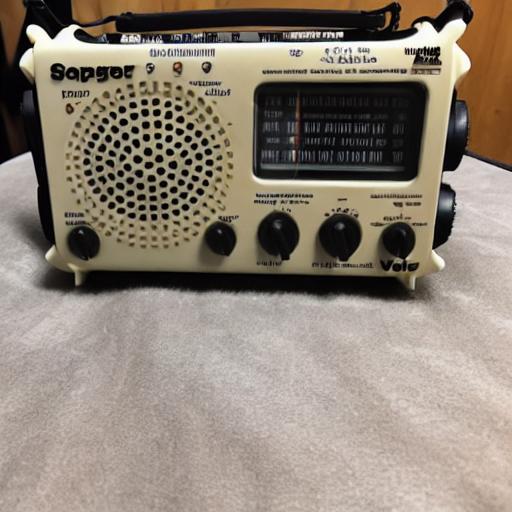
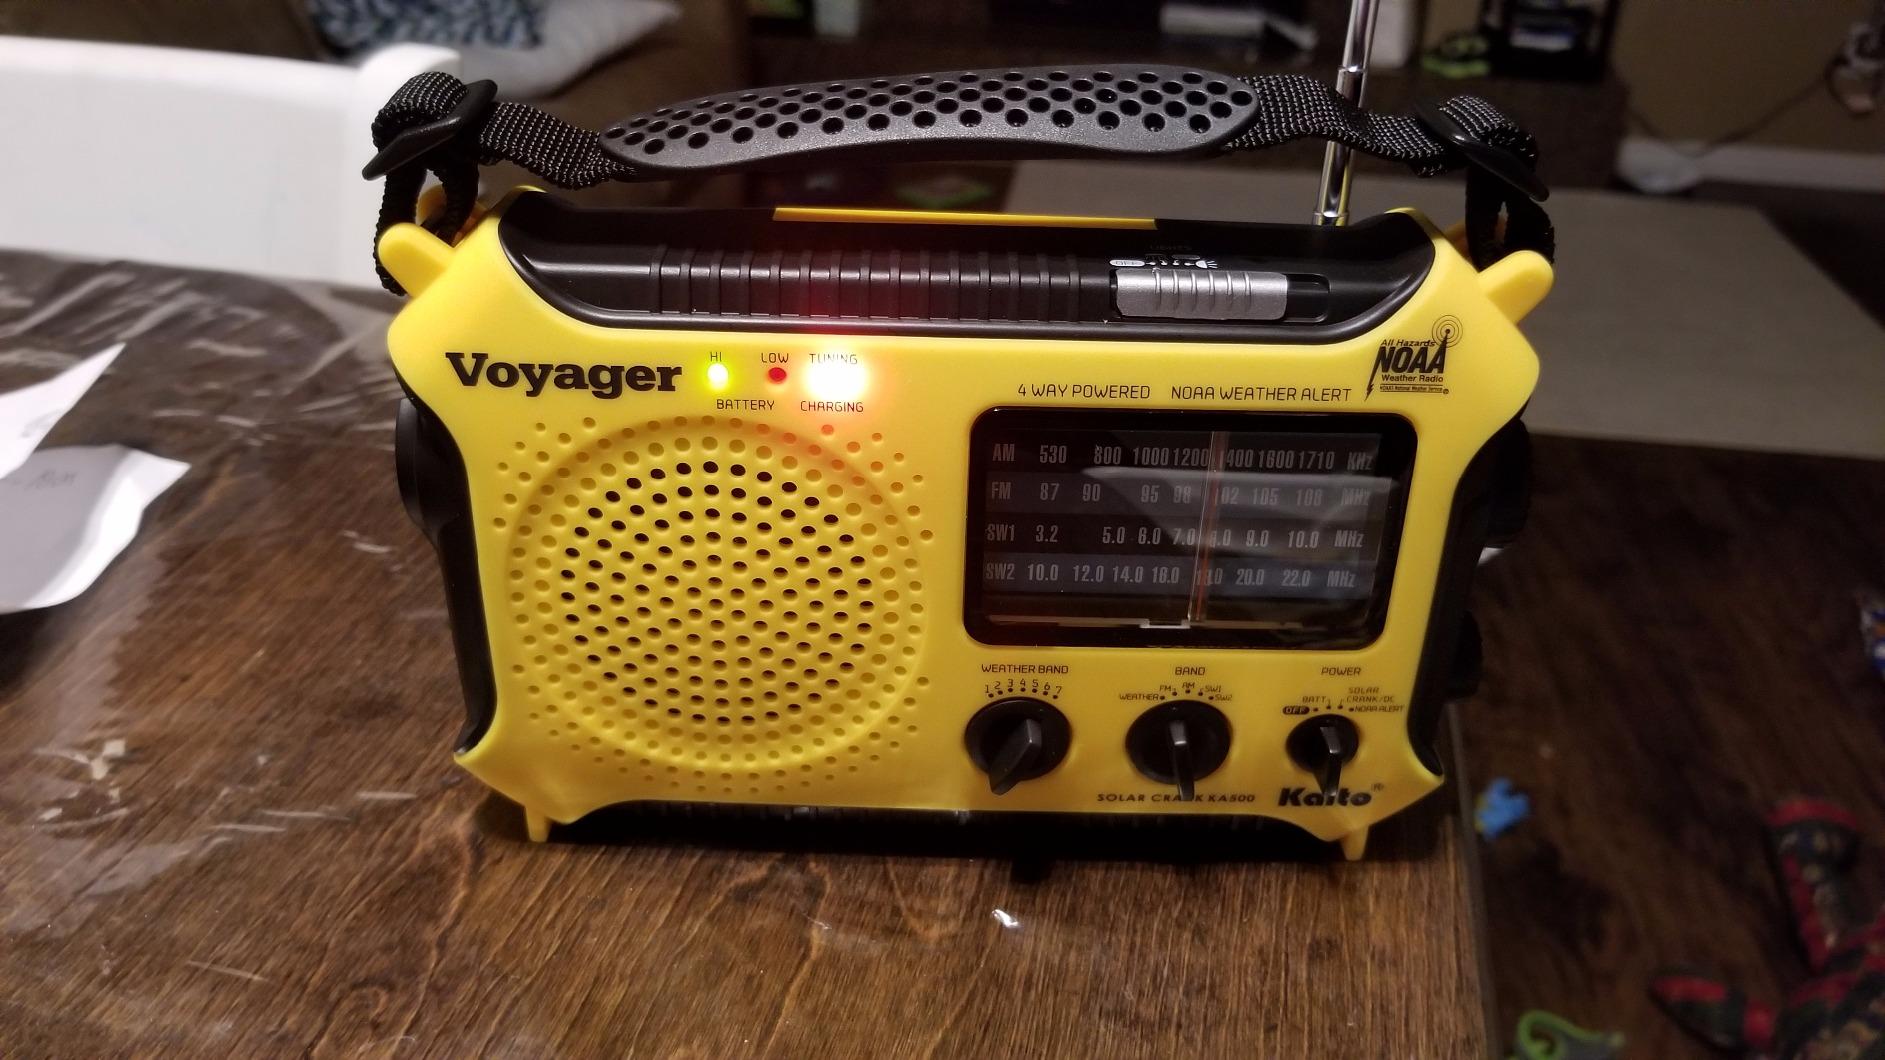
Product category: radio
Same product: no